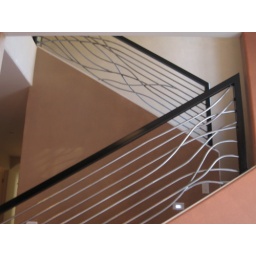
railings in the batman house going up to the batman theater room and the arcade racing room.